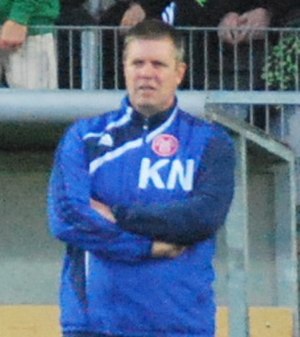
Kent Nielsen
Fodboldtræneren Kent Nielsen fra AaB. Her i pokalkampen imellem Viborg FF og AaB på Viborg Stadion.
Kent Nielsen er dansk fodboldtræner og tidligere fodboldspiller. Han er nuværende cheftræner for Superliga klubben Silkeborg IF, hvor han tiltrådte 20. juni 2019. I sin aktive karriere spillede han i forsvaret i Brønshøj, Brøndby, Aston Villa og AGF, og han opnåede 54 A-landsholdskampe. Højdepunktet var sejren ved Europamesterskabet i fodbold 1992 for Danmark.